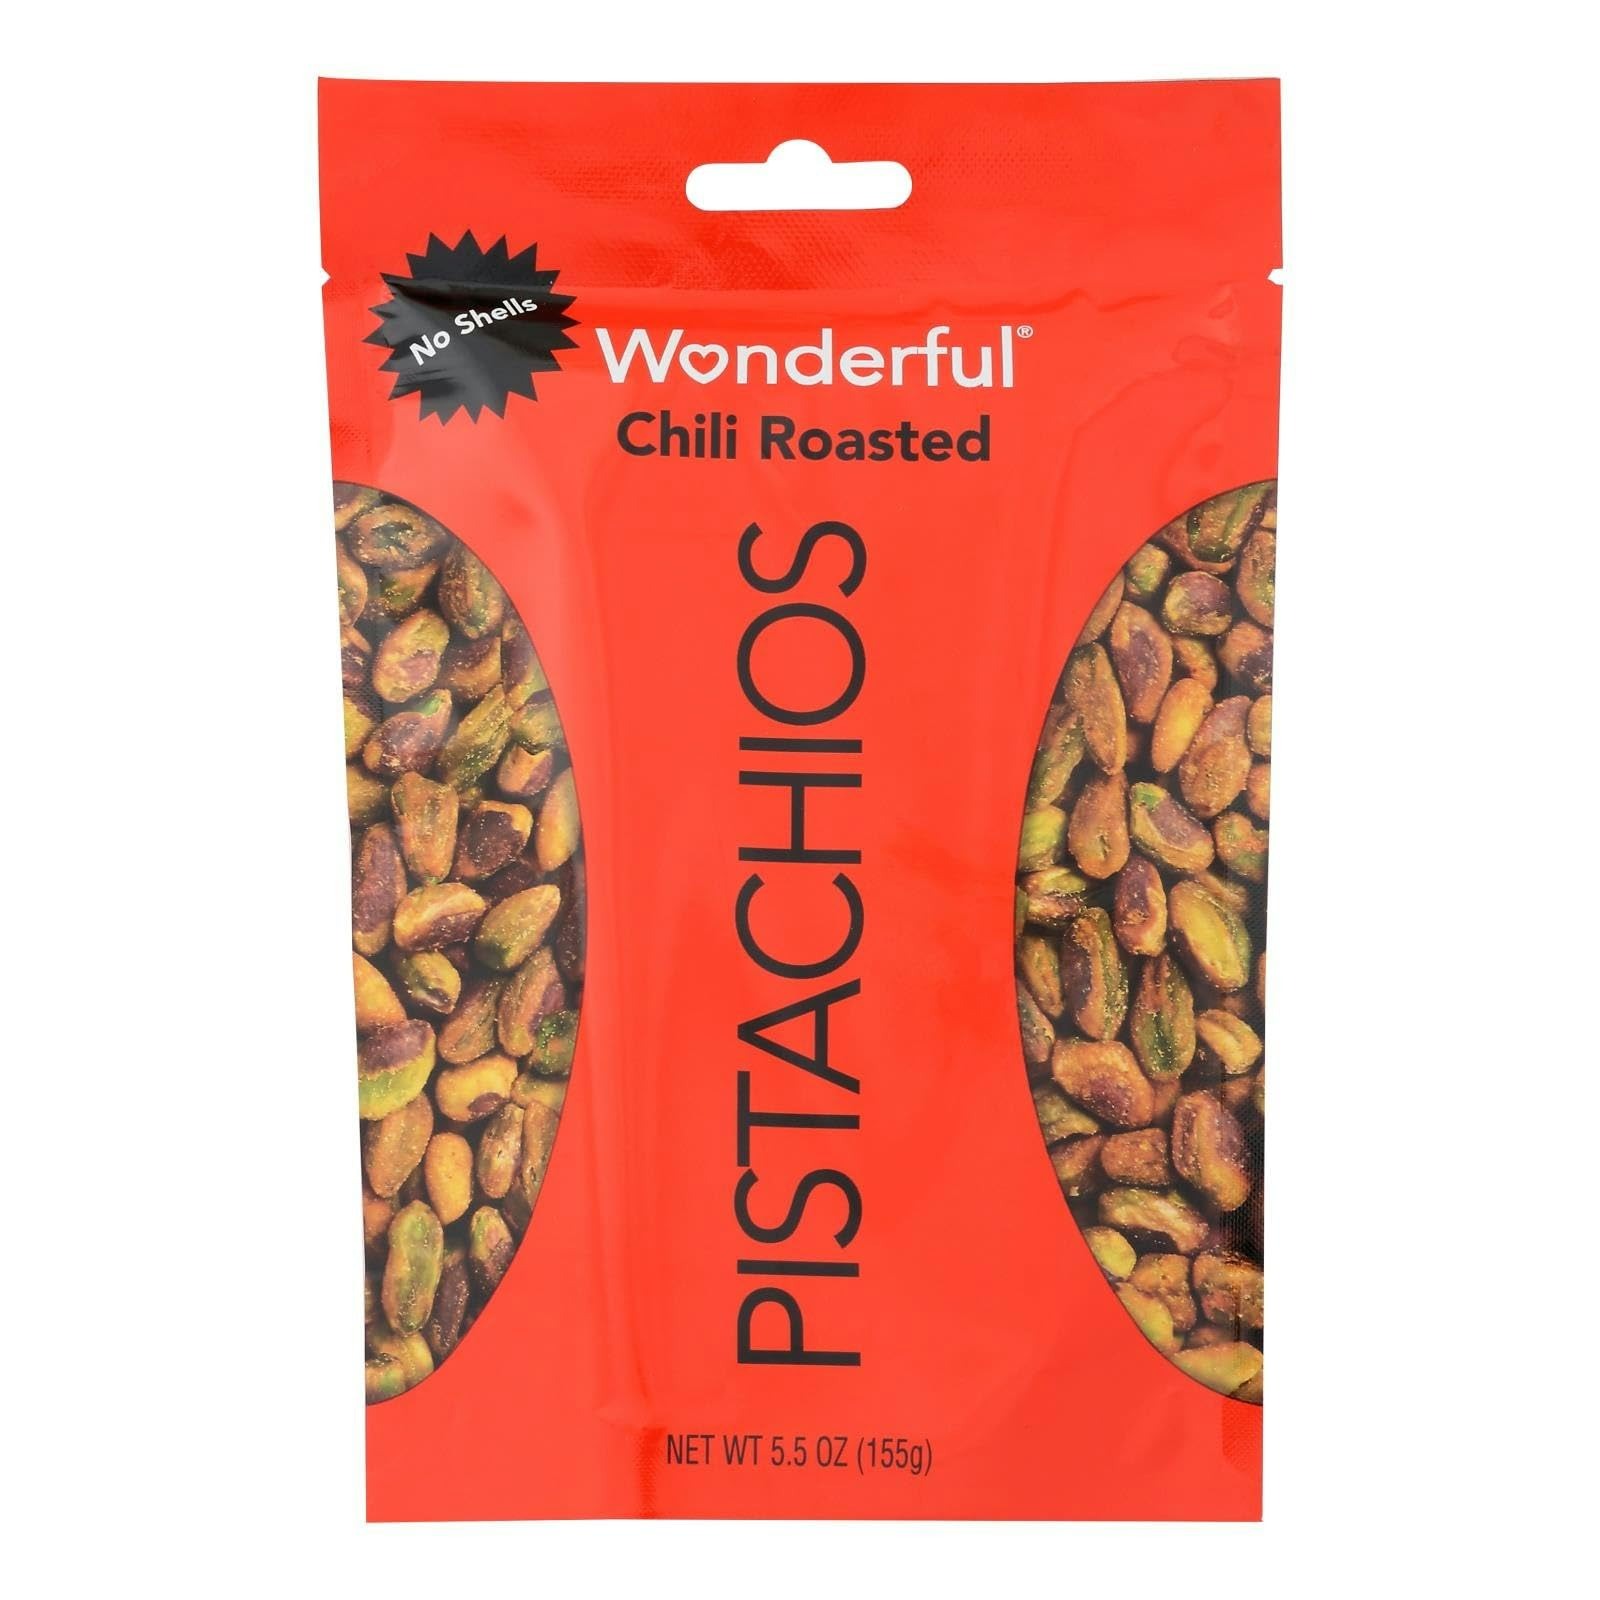
Item Name: W.onderful Pistachios No Shells Chili Roasted 5.5 oz (Pack of 10)
Product Description: Pistachios, Sunflower Oil, Salt, Sugar, Citric Acid, Malic Acid, Red Tabasco Pepper, Garlic Powder, Yeast Extract, Vinegar, Paprika and Turmeric Extracts, Natural Flavor.
Value: 5.5
Unit: Ounce

Price: 104.07